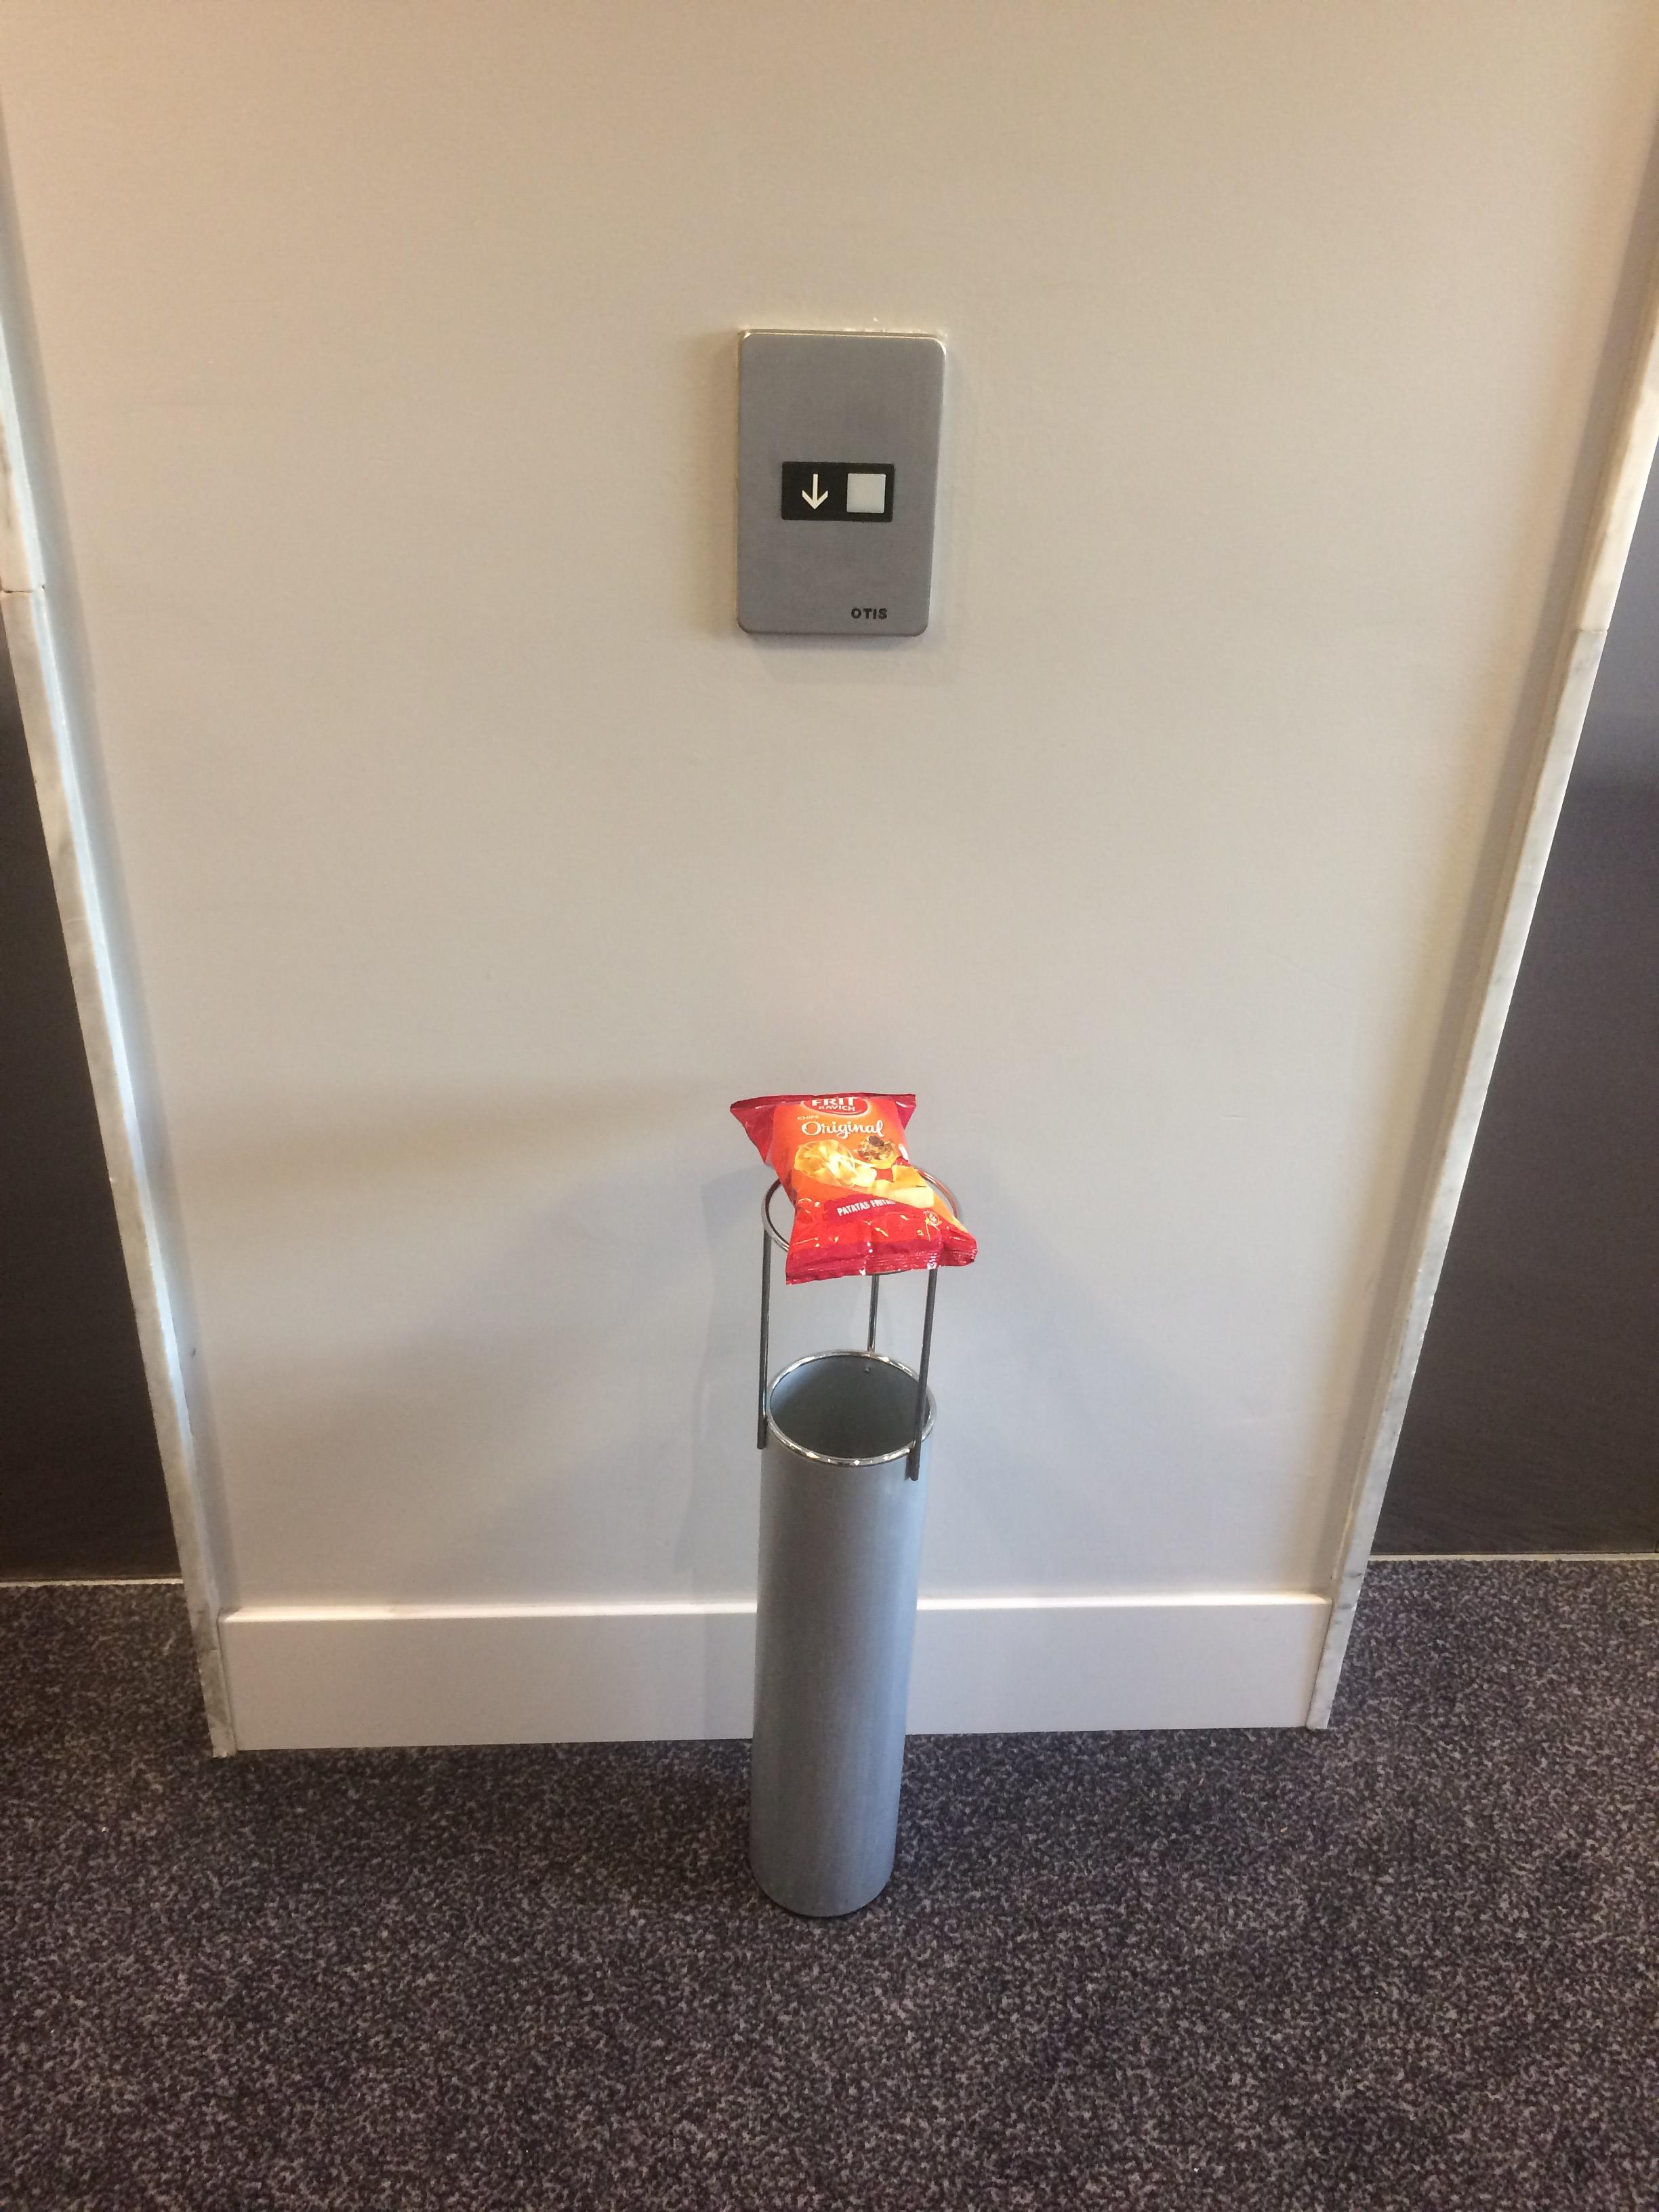
Object: Crisp packet (Plastic bag & wrapper)